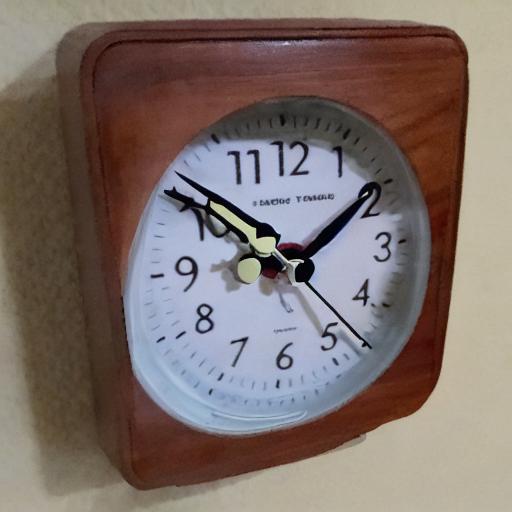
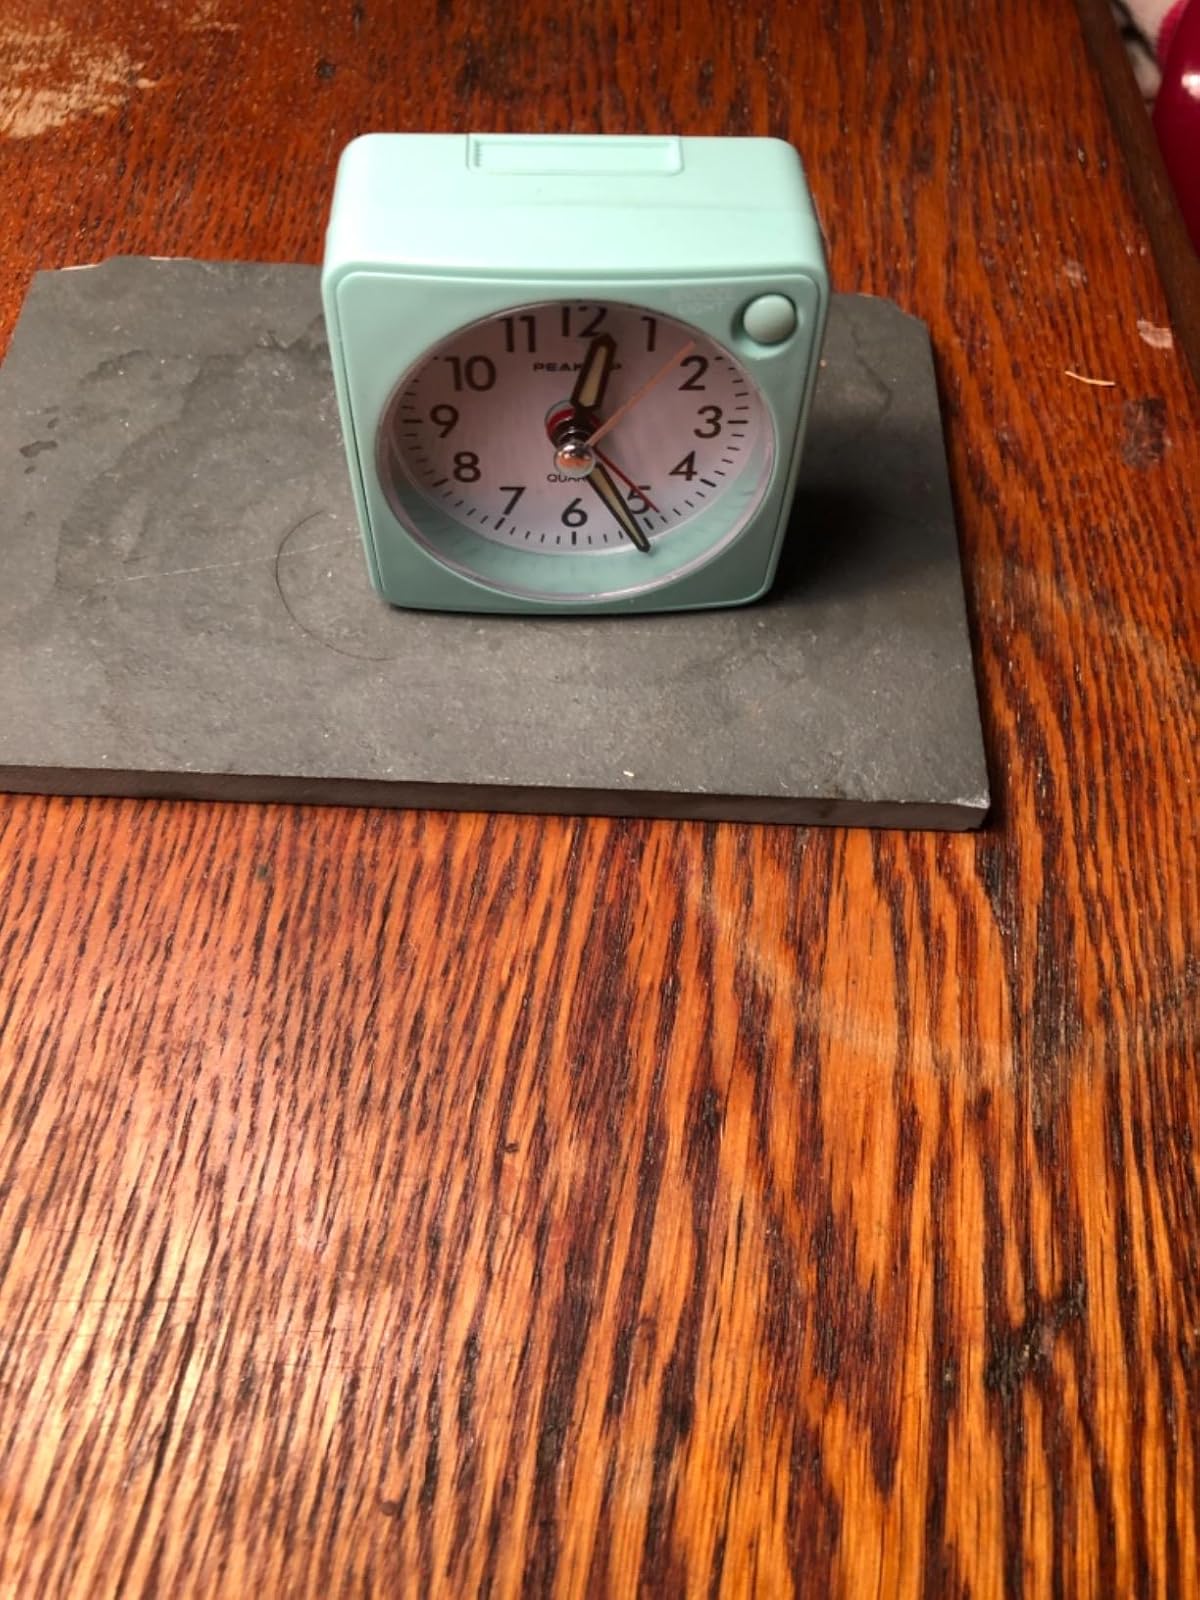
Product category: clock
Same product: no